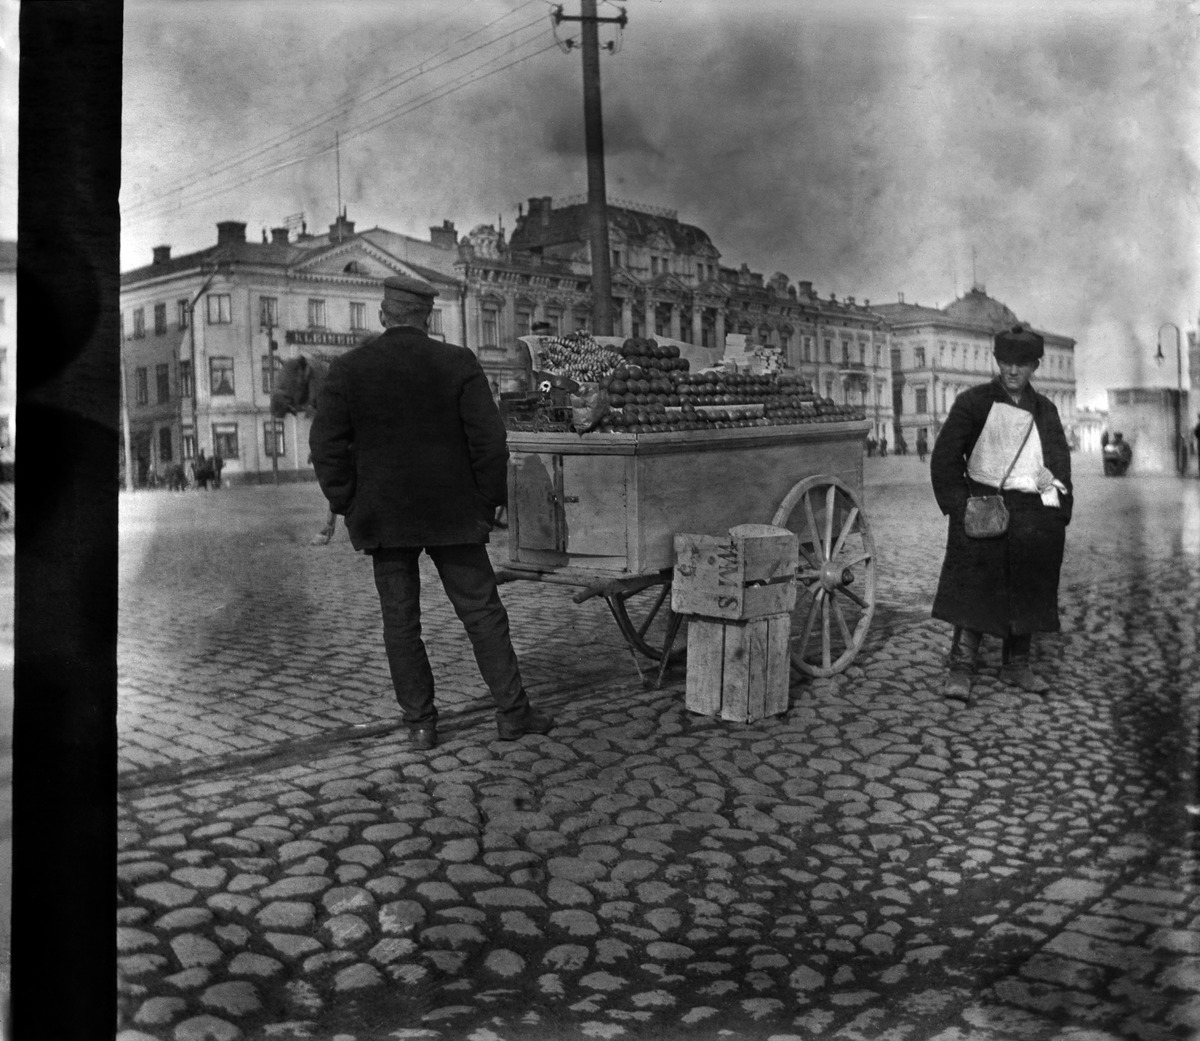
Hedelmien myyntiä Kauppatorilla
sisällön kuvaus: Hedelmien myyntiä Kauppatorilla. mustavalkoinen
Kuvaaja: Timiriasew, Ivan, valokuvaaja
Ajankohta: kuvausaika 1910 -luku
Paikka: Suomi, Uusimaa, Helsinki, Kaartinkaupunki Helsinki, Kauppatori
Aiheet: kauppa torikauppa, hedelmät omena